Rick Gore

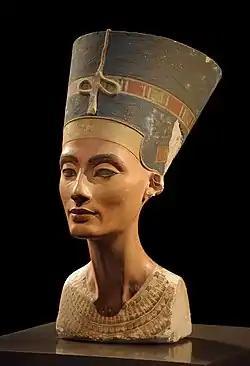
The bust of Nefertiti and the subject of Gore's 2005 play "Nefertiti".

Following his brother's death in 1988 from AIDS, Gore diverted part time to theater, revising with composer David Spangler, Christopher Gore's 1977 musical "Nefertiti". Several productions of "Nefertiti" resulted, in Key West, Chicago, Dayton, and a large scale production in Fort Lauderdale, Florida at the Parker Playhouse in 2005.